Sculptor (constellation)

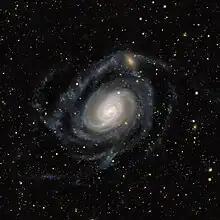
In the constellation Sculptor lies this large extended spiral galaxy called NGC 289. Despite being around 75 million light-years away, the light of NGC 289 is stunningly captured here by the Dark Energy Camera (DECam).

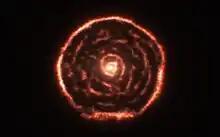
Curious spiral around red giant star R Sculptoris

No stars brighter than 3rd magnitude are located in Sculptor. This is explained by the fact that Sculptor contains the south galactic pole where stellar density is very low. Overall, there are 56 stars within the constellation's borders brighter than or equal to apparent magnitude 6.5.